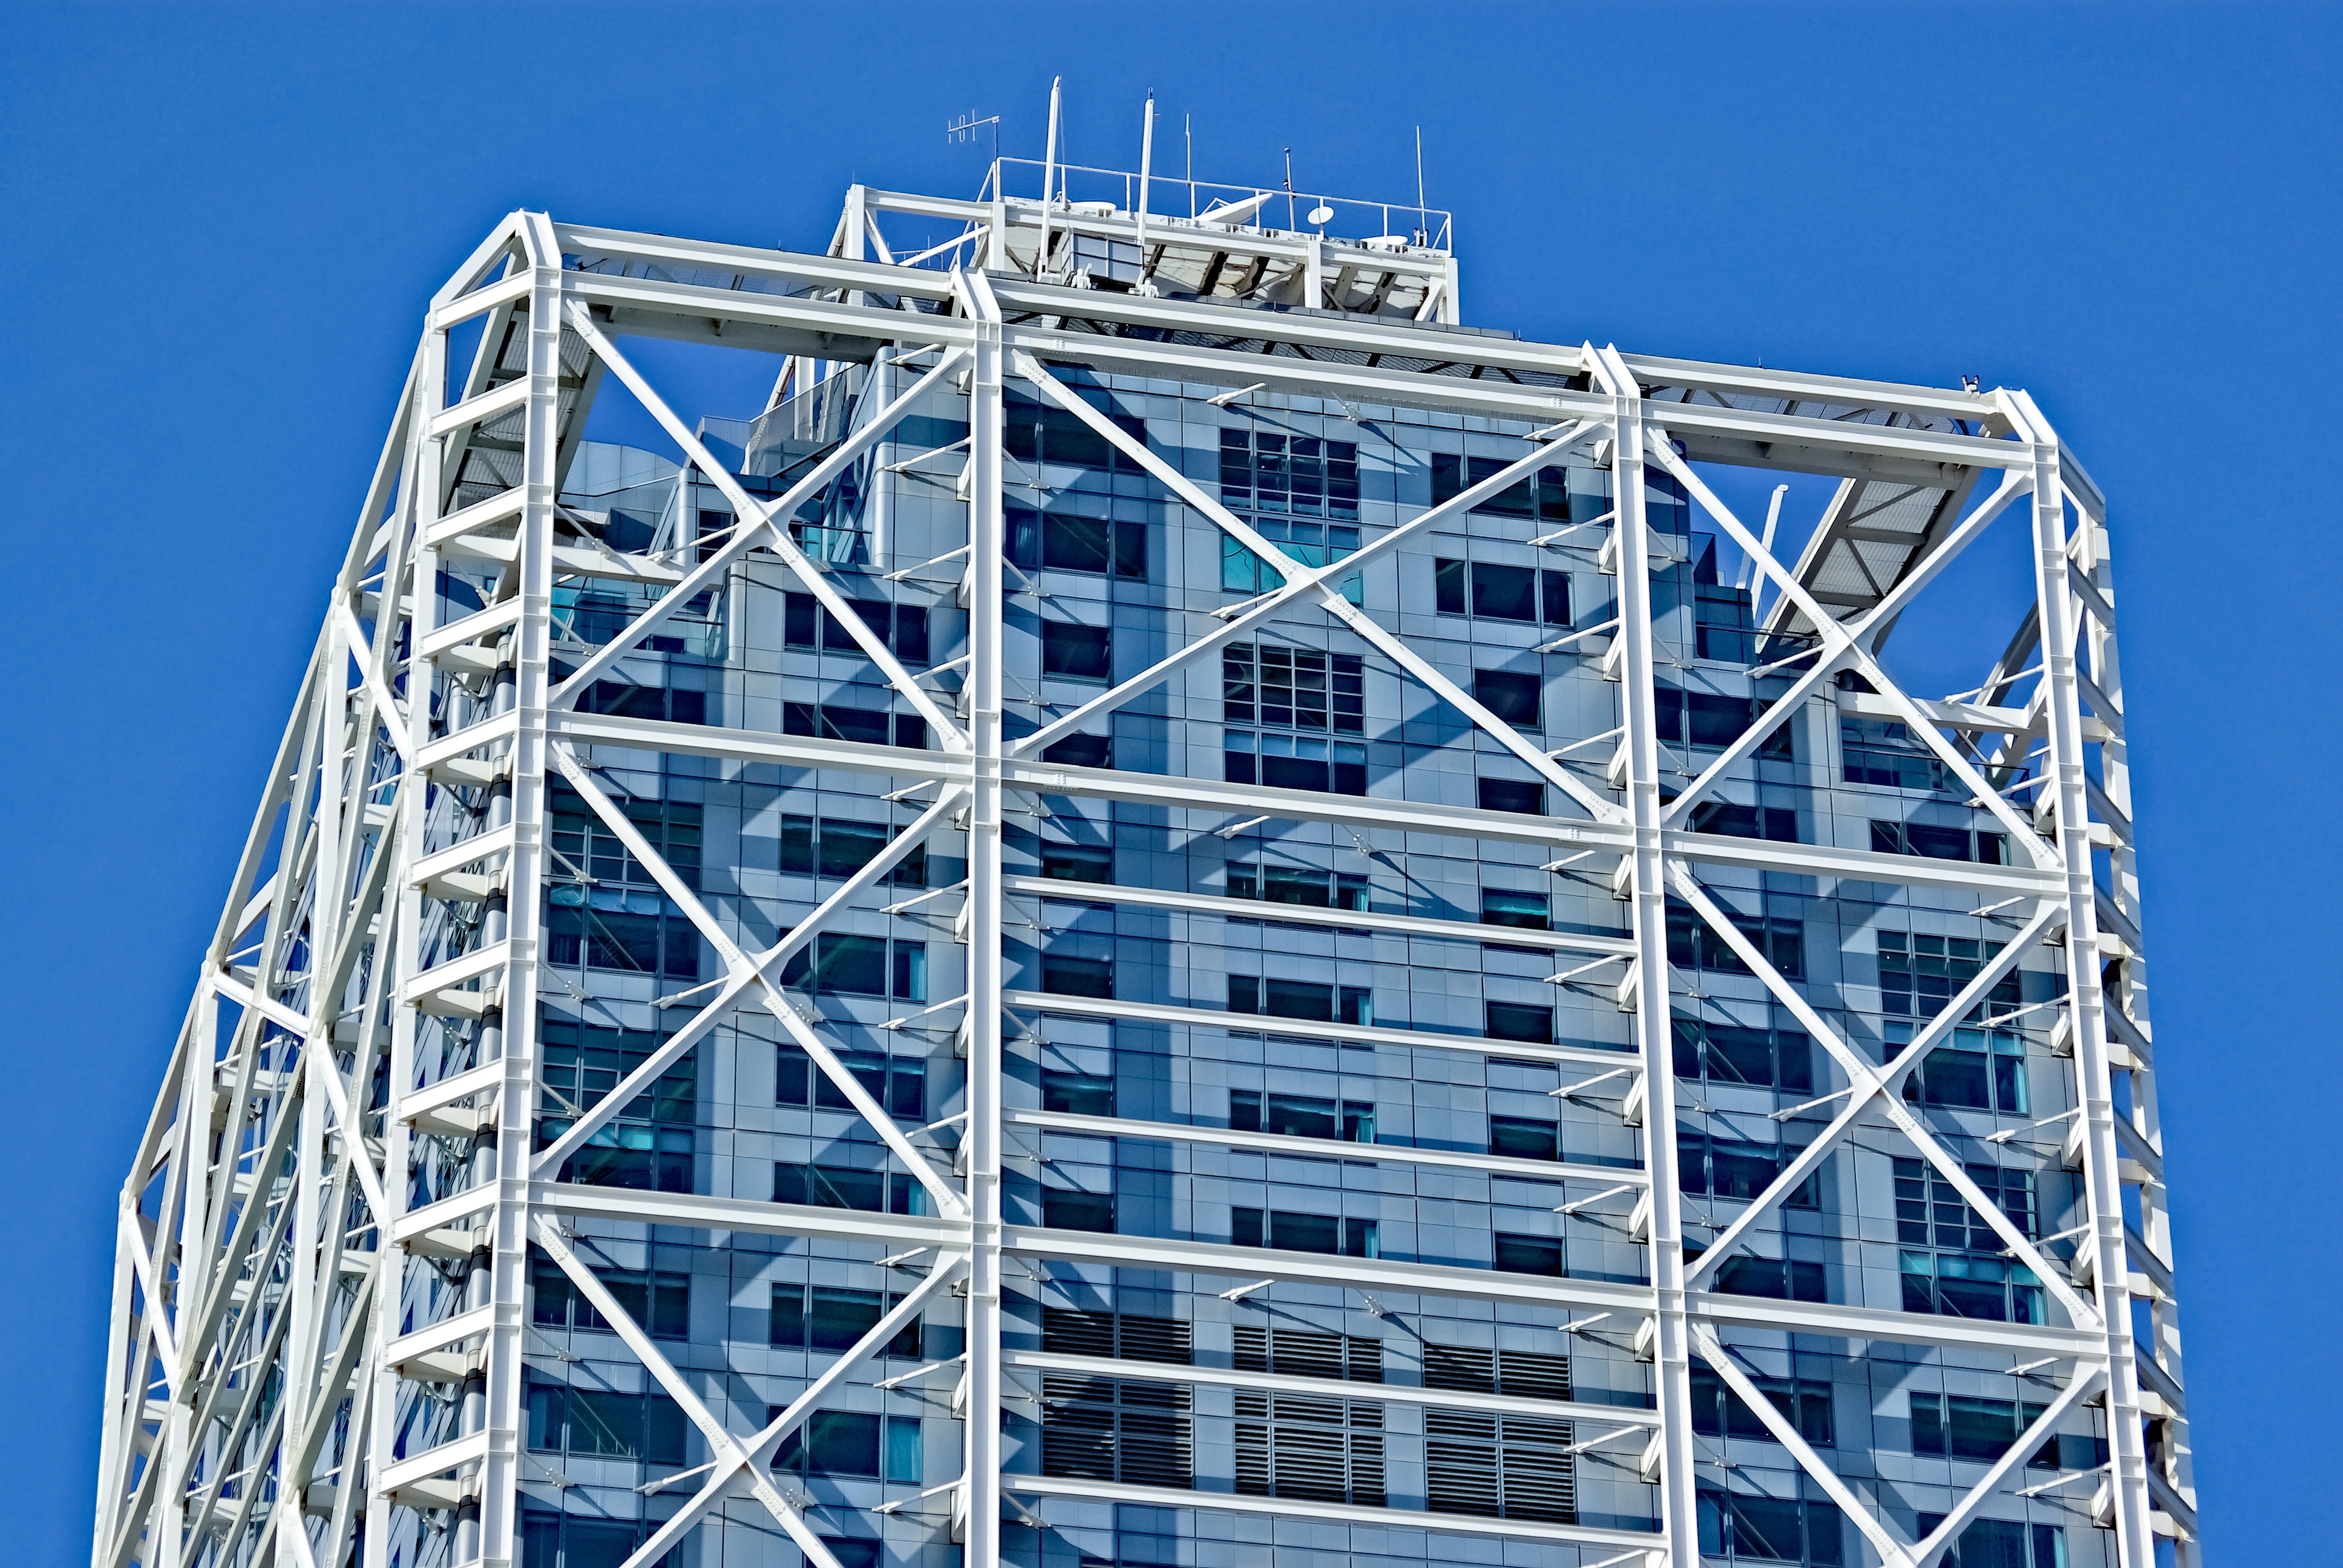
architecture, structure, building, skyscraper, urban, tower, mast, facade, barcelona, modern, stadium, tower block, spain, scaffolding